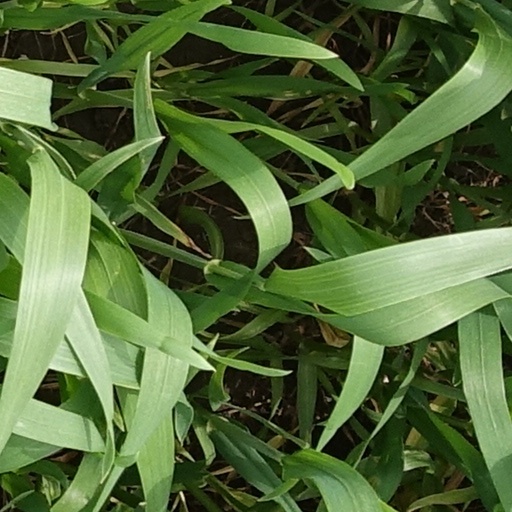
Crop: wheat